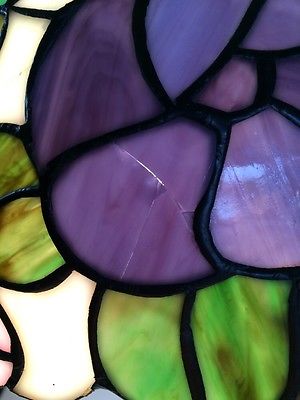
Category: lamp